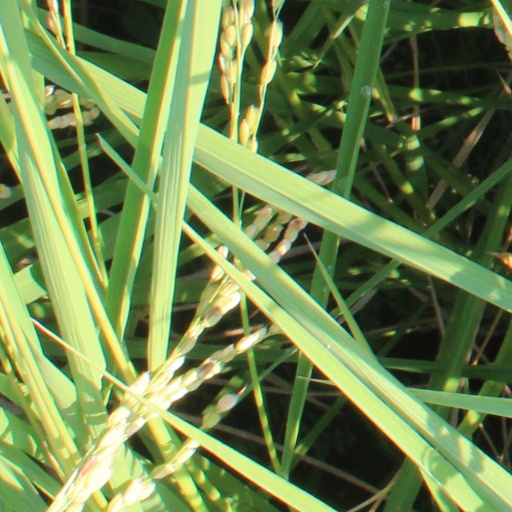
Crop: rice